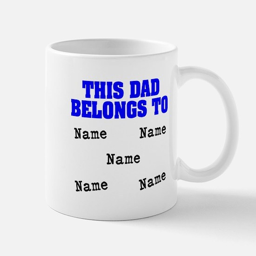
this dad belongs to mug